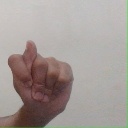
अक्षर: ट